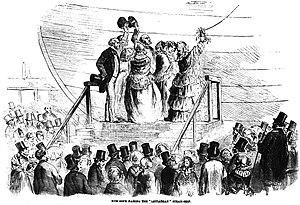
Henry Thomas Hope, né le 30 avril 1807 à Londres et mort le 4 décembre 1862 dans sa ville natale, est un homme politique, homme d'affaires et amateur d'art britannique.